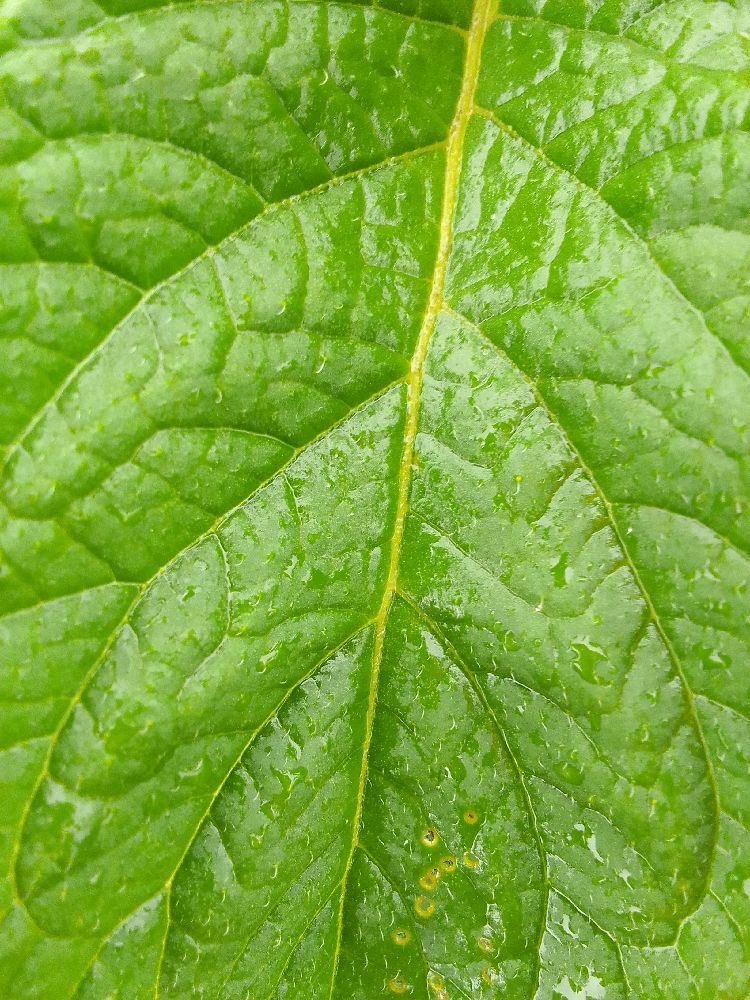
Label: Healthy